Public Transportation Authority in Jämtland County

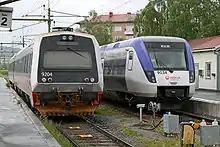
An NSB Class 93 and Regina train

The Public Transportation Authority in Jämtland County is the public transport authority of Jämtland County, Sweden. It is owned 50% by the county administration and 50% by the municipalities. In addition to buses and coaches, the authority is jointly responsible for regional train service Mittnabotåget that operates between Trondheim Central Station in Norway, via Östersund Central Station to Sundsvall Central Station.